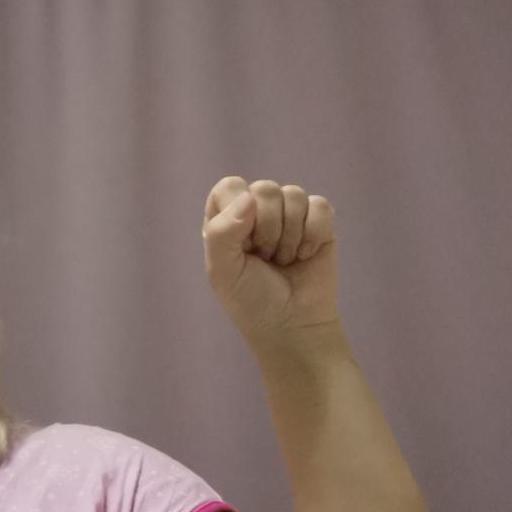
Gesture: fist